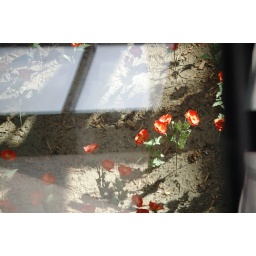
WWI Museum 47 - bridge over poppy field